Federal Railway Authority

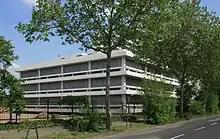
Headquarters of the Federal Railway Office in Bonn

The German Federal Railway Authority has been the independent federal authority for the regulation of the railways in Germany since 1 January 1994. It is under the supervision and direction of the Federal Ministry for Digital and Transport and is headed by a president.